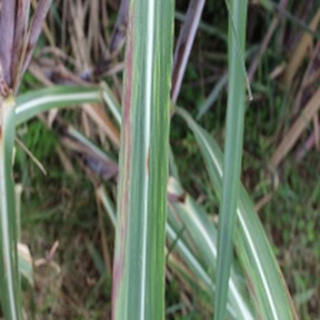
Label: sugarcane_bacterial_blight